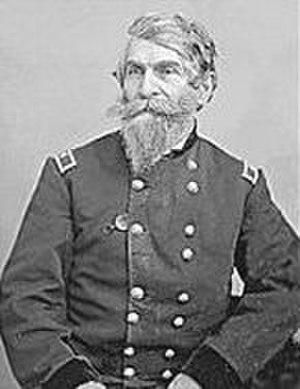
George Sears Greene est un major général de l'Union. Il est enterré à Warwick, État du Rhode Island.